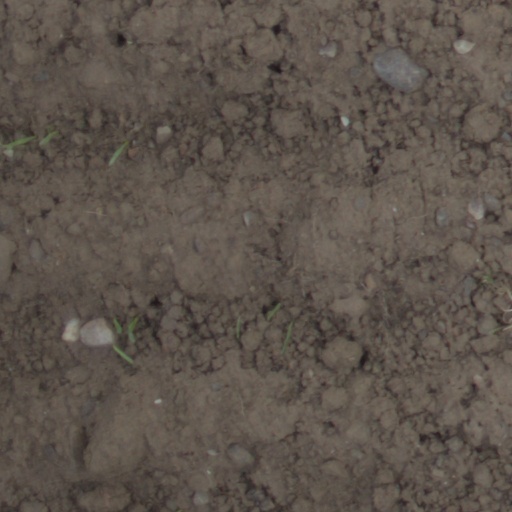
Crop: wheat